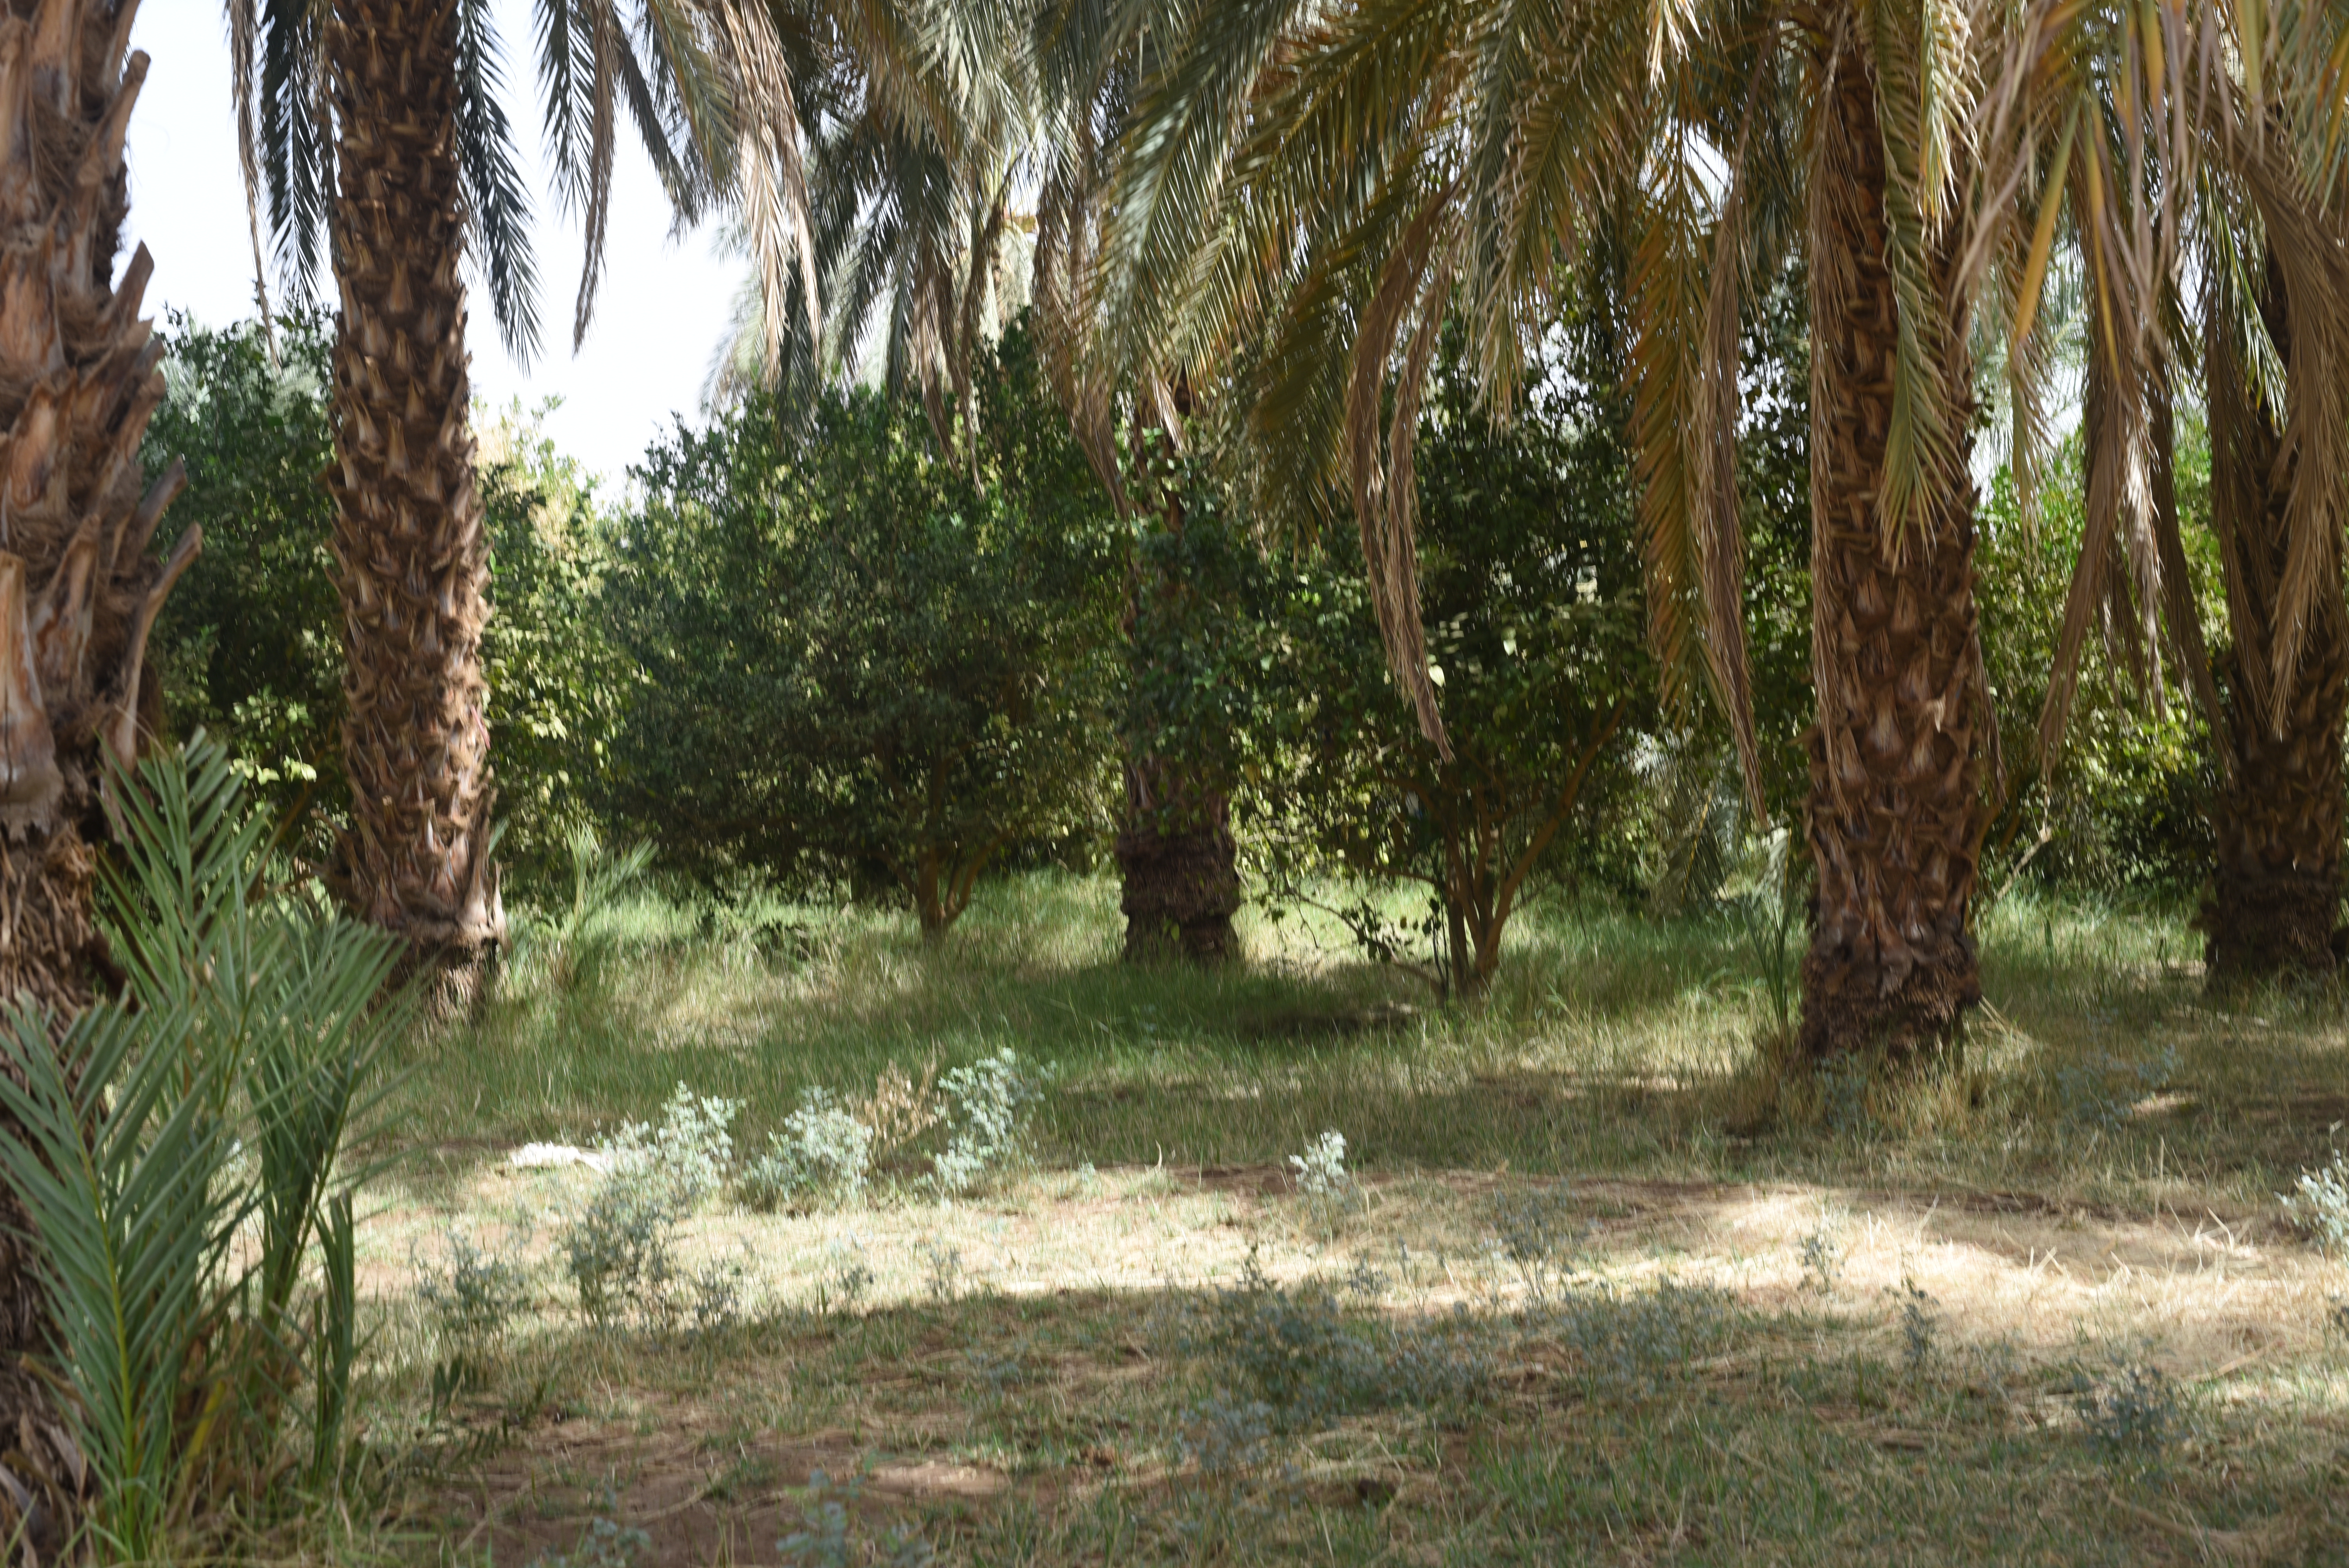
الوصف بالفصحى: مزرعة سودانية تضم عددًا كبيرًا من أشجار النخيل.
الوصف بالعامية السودانية: مزرعة سودانية فيها نخيل كتير مزروعين جمب بعض.
التصنيف: Agriculture & Livestock
التصنيف الفرعي: Crop fields